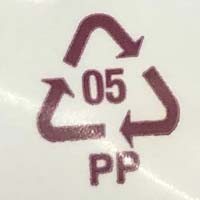
Plastic recycling code class: 5_polypropylene_PP